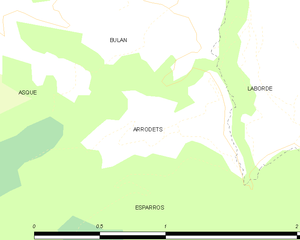
Arrodets est une commune française située dans le département des Hautes-Pyrénées, en région Occitanie.